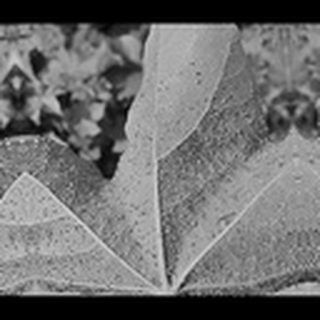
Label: cotton_aphids